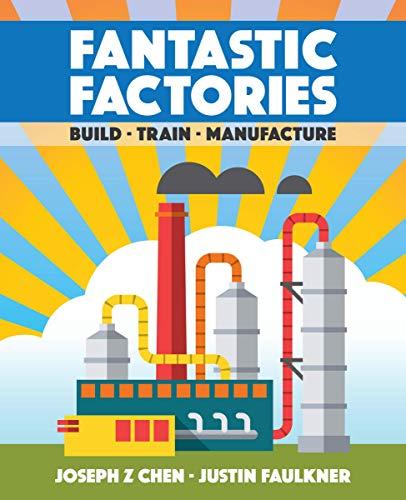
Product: Fantastic Factories
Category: Toys & Games | Games & Accessories | Board Games
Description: Approachable gateway game with simple iconography.
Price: $39.95
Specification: ProductDimensions:10x6x2inches|ItemWeight:2.82pounds|ShippingWeight:2.82pounds(Viewshippingratesandpolicies)|ASIN:B07YXB9CY5|Manufacturerrecommendedage:8yearsandup